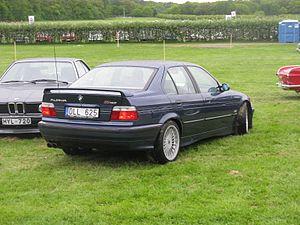
Alpina Burkard Bovensiepen GmbH & Co. KG est un constructeur automobile allemand spécialisé dans les segments haut de gamme et sportif dont les modèles, produits en petite série, sont basés sur ceux de BMW.